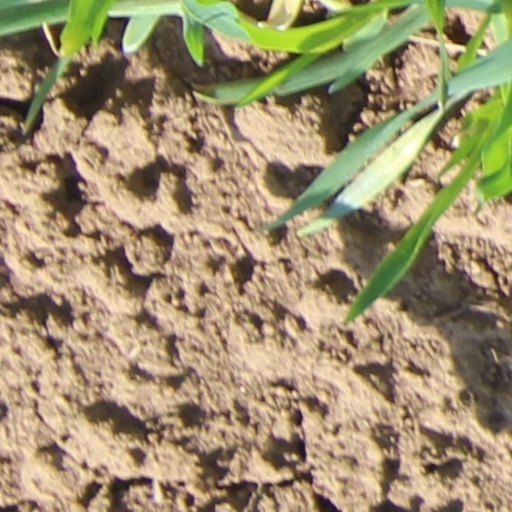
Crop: wheat